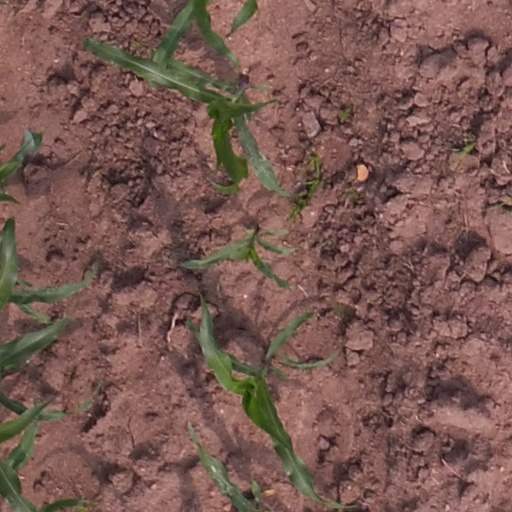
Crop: maize; corn